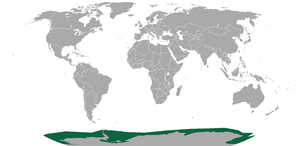
"Le phoque de Ross nommé ""jeune phoque"" ou un ""Ronan"" est un mammifère carnivore, de la famille des phocidés.
Cette liste commentée recense la mammalofaune aux îles Kerguelen. Elle répertorie les espèces de mammifères kergueleniens actuels et celles qui ont été récemment classifiées comme éteintes. Cette liste comporte 32 espèces réparties en six ordres et treize familles, dont trois sont « en danger », une est « vulnérable », une autre est « quasi menacée » et dix ont des « données insuffisantes » pour être classées.
Cette liste commentée recense la mammalofaune de la Terre-Adélie. Elle répertorie les espèces de mammifères actuels de ce district des TAAF et celles qui ont été récemment classifiées comme éteintes. Cette liste comporte 17 espèces réparties en trois ordres et six familles, dont trois sont « en danger », deux sont « vulnérables » et trois ont des « données insuffisantes » pour être classées. À l'échelle française, par la liste rouge de l'UICN France, ces mammifères n'ont pas forcément les mêmes statuts que précédemment : quatre sont « non applicables ».